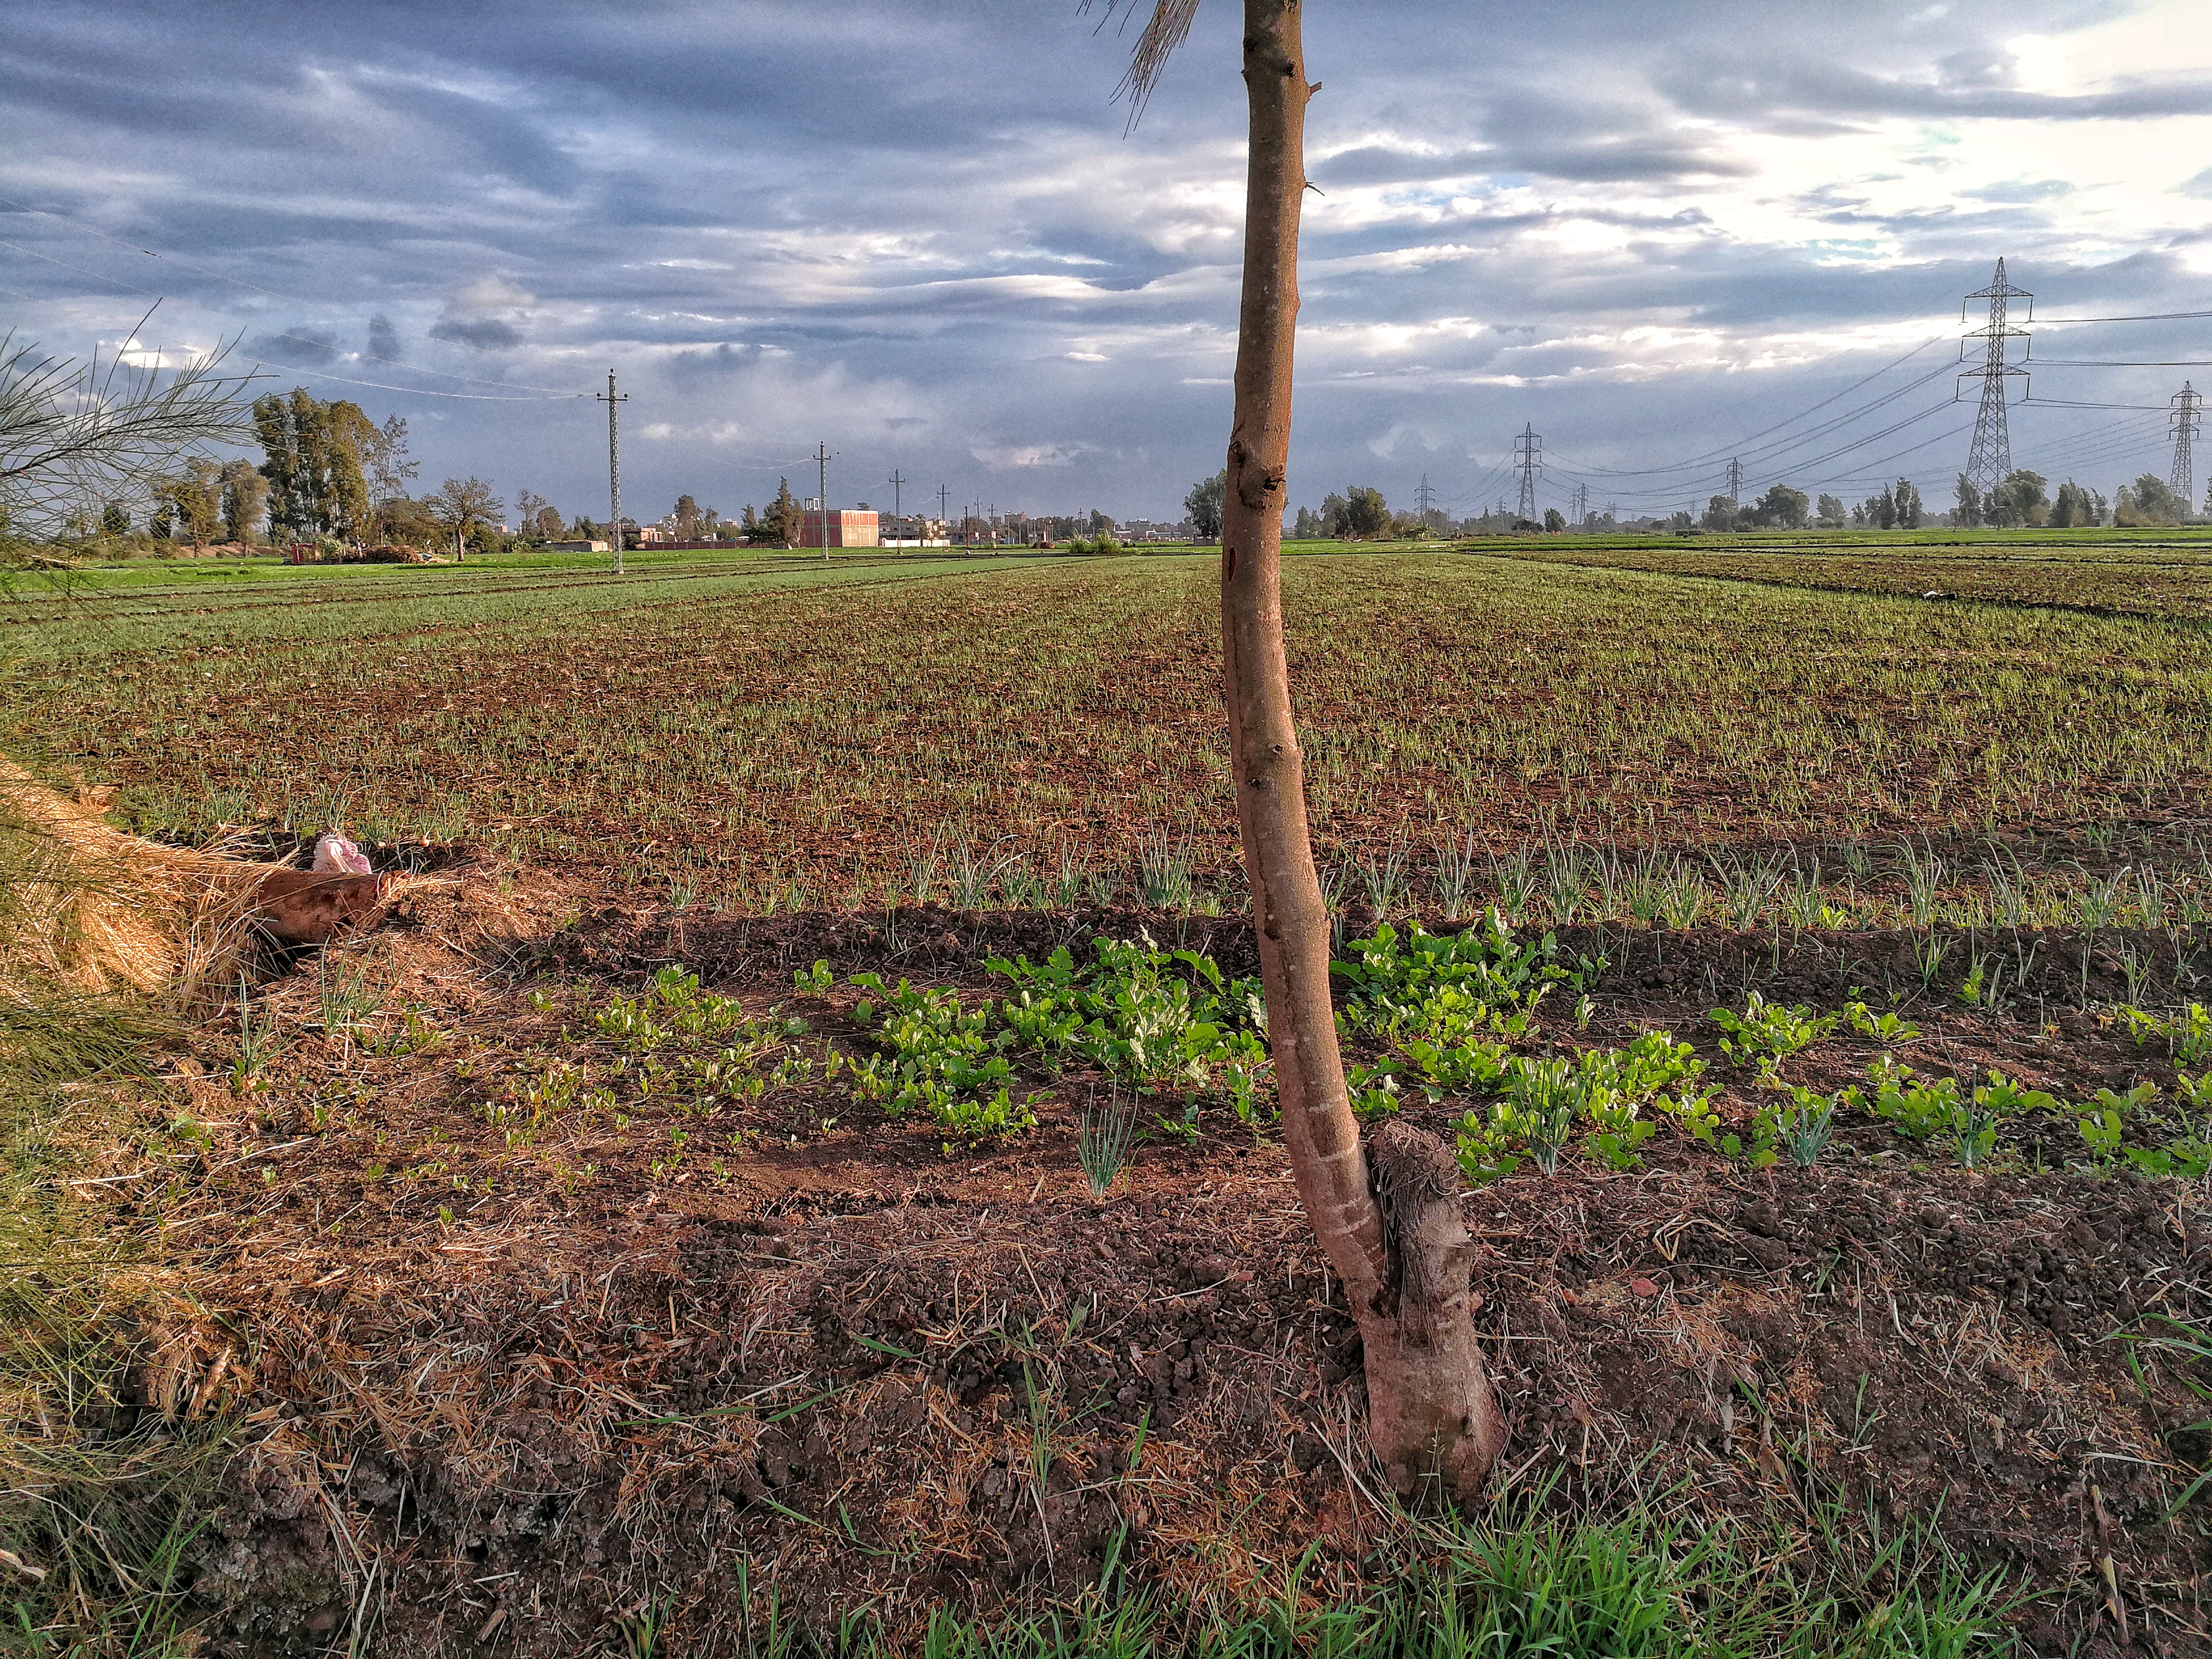
countryside, nature, field, agriculture, crop, tree, soil, rural area, grass, grass family, sky, farm, pasture, plant, prairie, shrubland, landscape, plantation